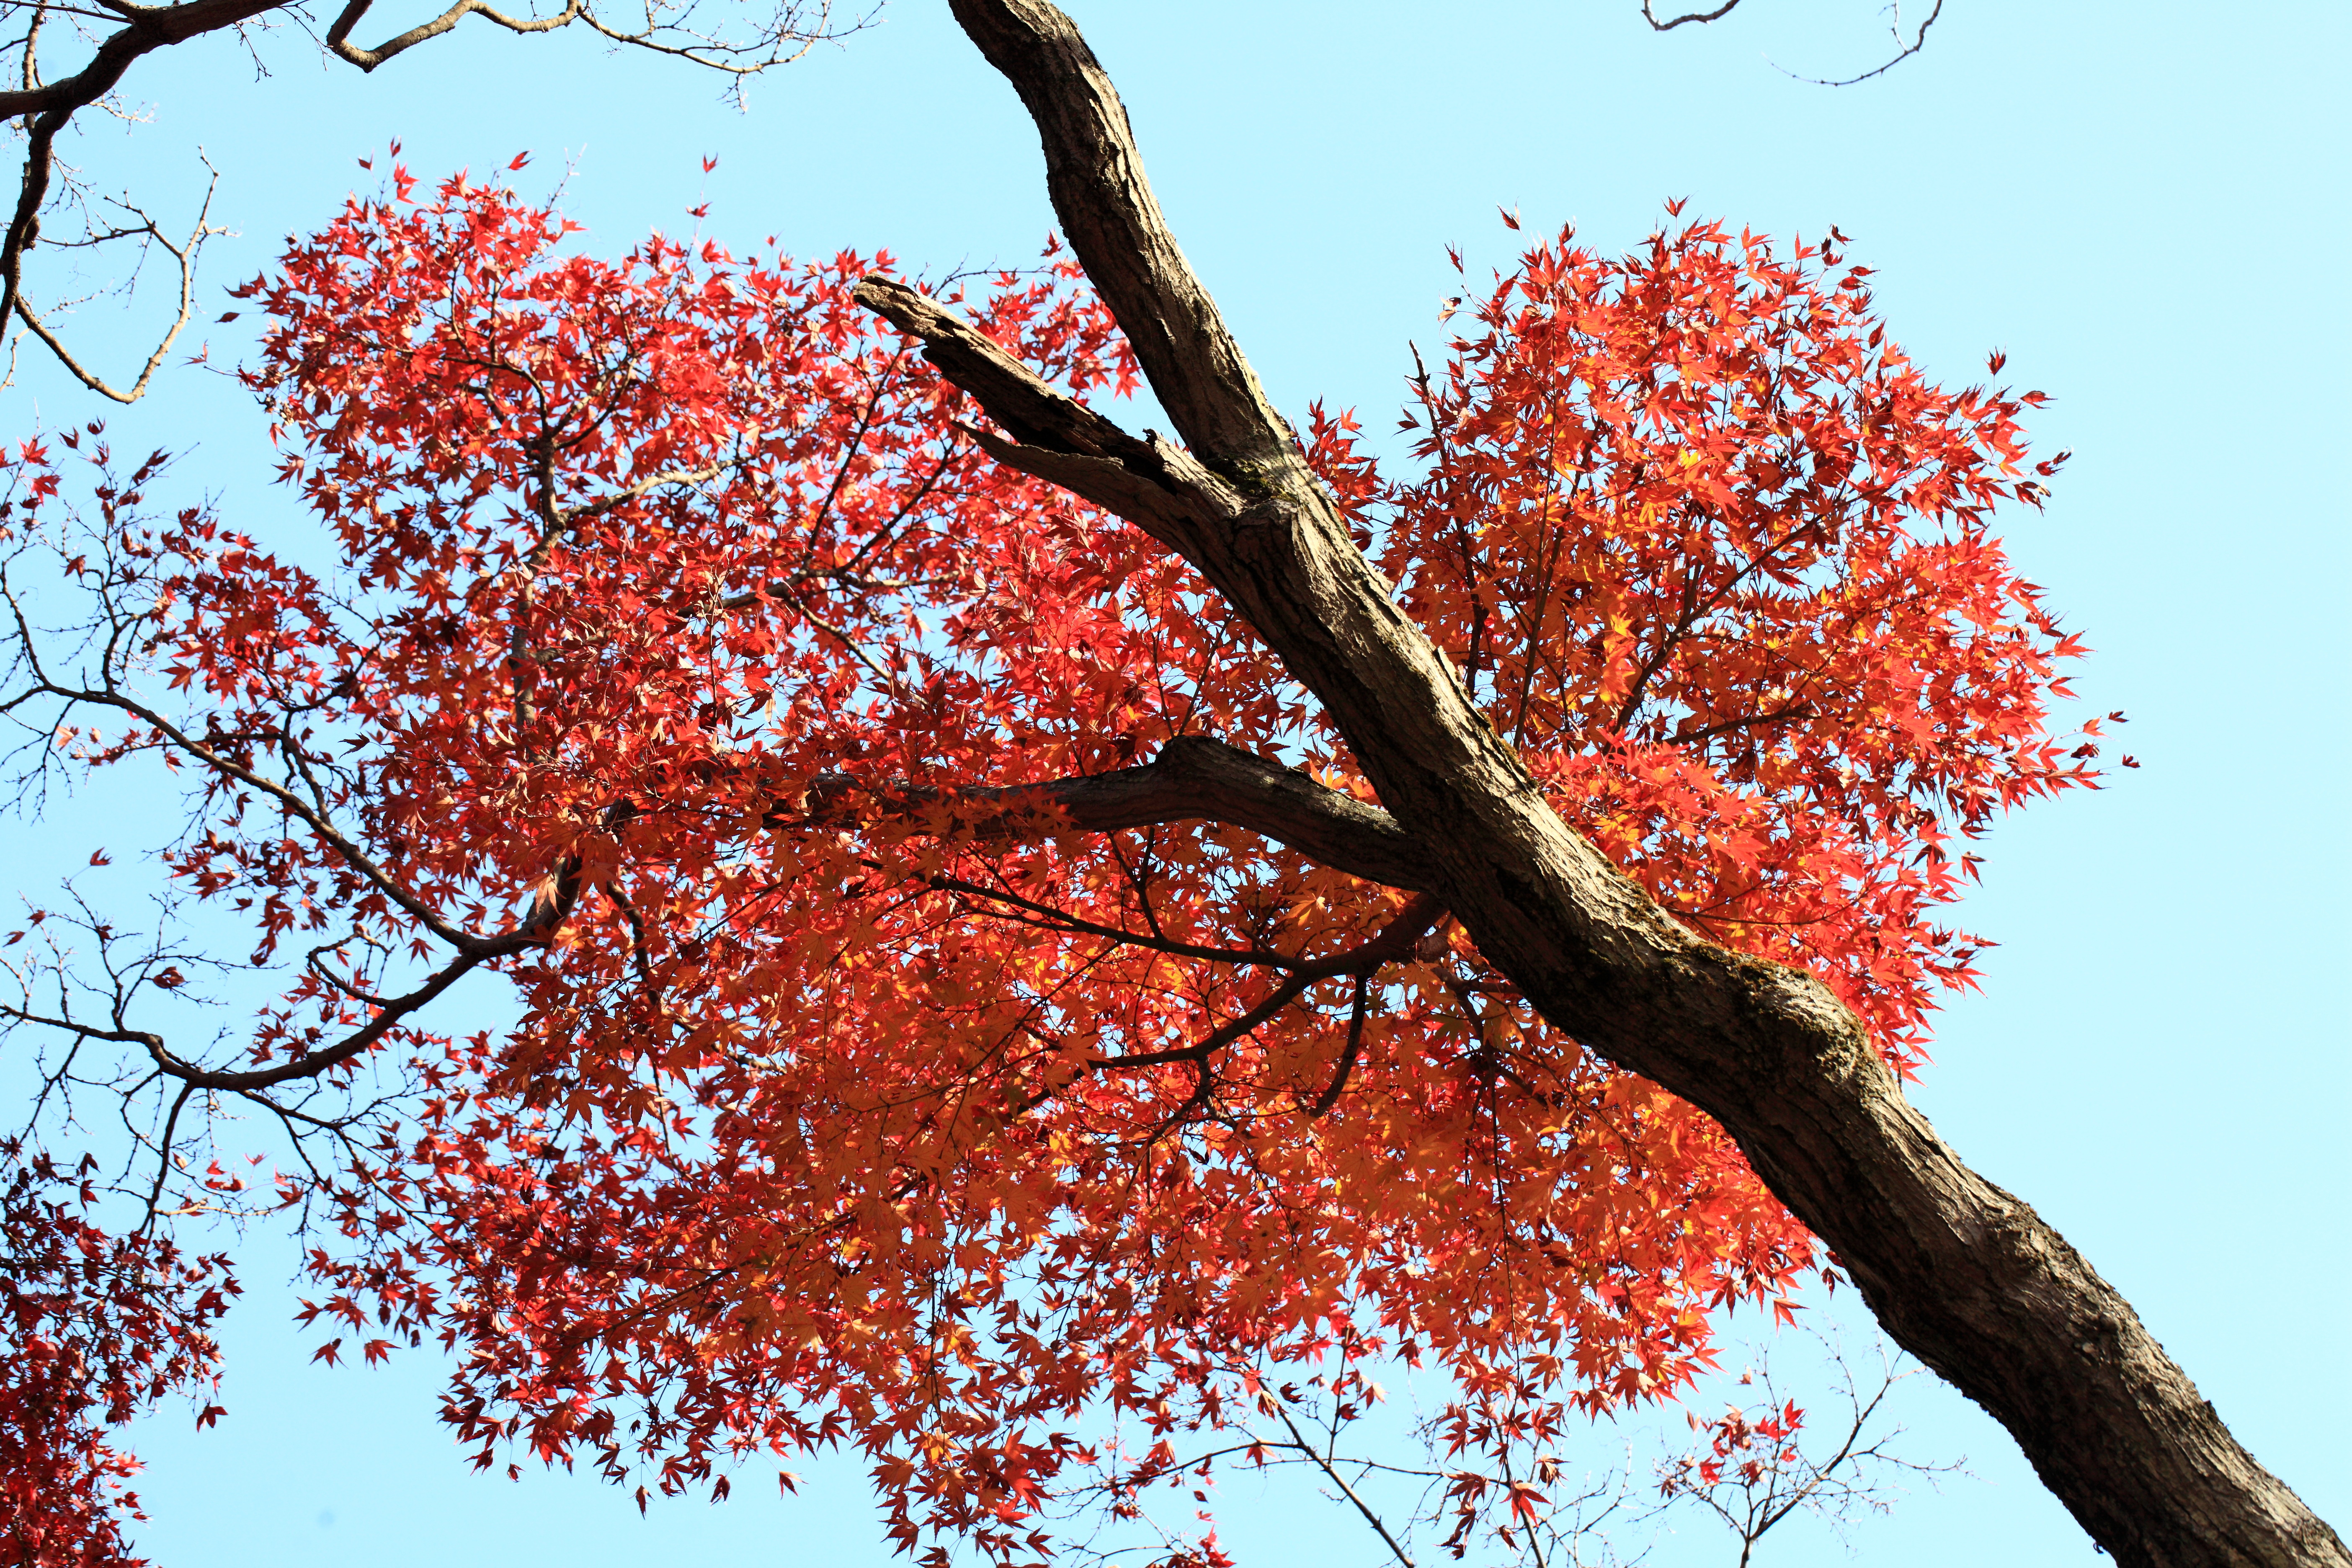
tree, nature, branch, blossom, plant, sky, leaf, flower, spring, high, red, autumn, botany, flora, season, maple tree, temple, 5d, hires, markii, hi, res, resolution, chiba, matsudo, hondoji, flowering plant, woody plant, land plant